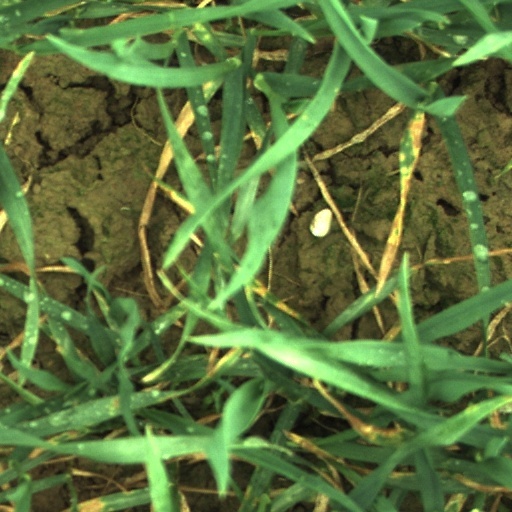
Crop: wheat